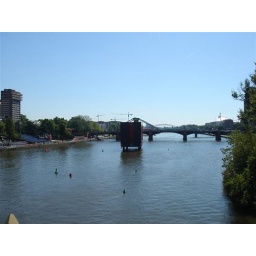
Frankfurt: TV screen in middle of river for World Cup